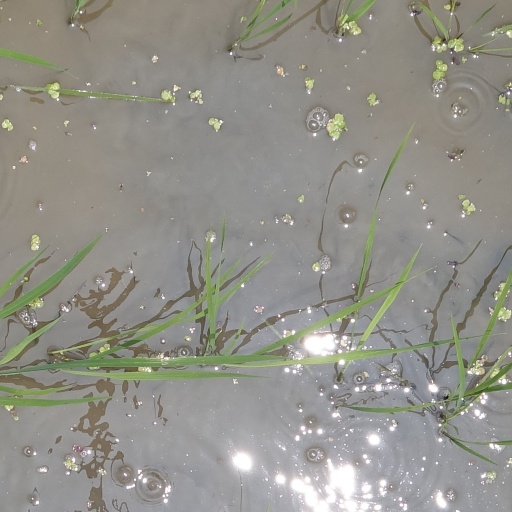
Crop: rice